Ascot, Queensland

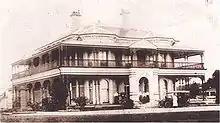
"Nyrambla" 21 Henry Street, Ascot, from Yabba Street, in its early days

In May 1938, the "Jolimont Estate" consisting of 4 allotments was advertised to be auctioned by Isles Love & Co., Auctioneers. The surveyor was C. F. Bennett. A map advertising the auction states the Estate had easy access to the tram and all conveniences, with beautiful easterly aspects and wonderful views.